Finland under Swedish rule

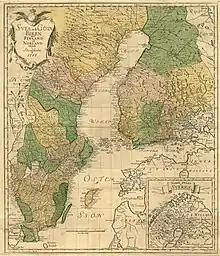
Sweden (Svealand, Götaland, Norland and Finland) after the Treaty of Turku, map from 1747

After John III died in 1592, the throne was left vacant. There were two candidates for his successor: Sigismund and the duke Karl. The question of the monarchy was entwined with church politics: in the time of the counter-reformation in Europe Sigismund was a Catholic, which made his position even more problematic in Lutheran Sweden. In 1593, Sigismund arrived in the country to be crowned. He took his oath as a ruler in the autumn of the next year. At the same time, he accepted the Lutheran line of the Uppsala estate and church meeting (1593). With Sigismund's coronation, a personal union between Sweden and Poland, lasting a few years, was born; Sigismund was king of Poland until 1632.